Nayland Blake

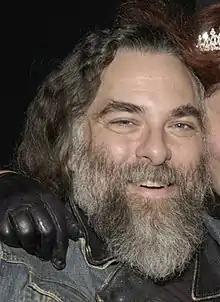

Nayland Blake is an American artist whose focus is on interracial attraction, same-sex love, and intolerance of the prejudice toward them. Their mixed-media work has been variously described as disturbing, provocative, elusive, tormented, sinister, hysterical, brutal, and tender.